Nucleic acid structure

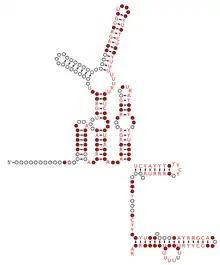
An example of RNA secondary structure. This image includes several structural elements, including; single-stranded and double-stranded areas, bulges, internal loops and hairpin loops. Double-stranded RNA forms an A-type helical structure, unlike the common B-type conformation taken by double-stranded DNA molecules.

The secondary structure of RNA consists of a single polynucleotide. Base pairing in RNA occurs when RNA folds between complementarity regions. Both single- and double-stranded regions are often found in RNA molecules.